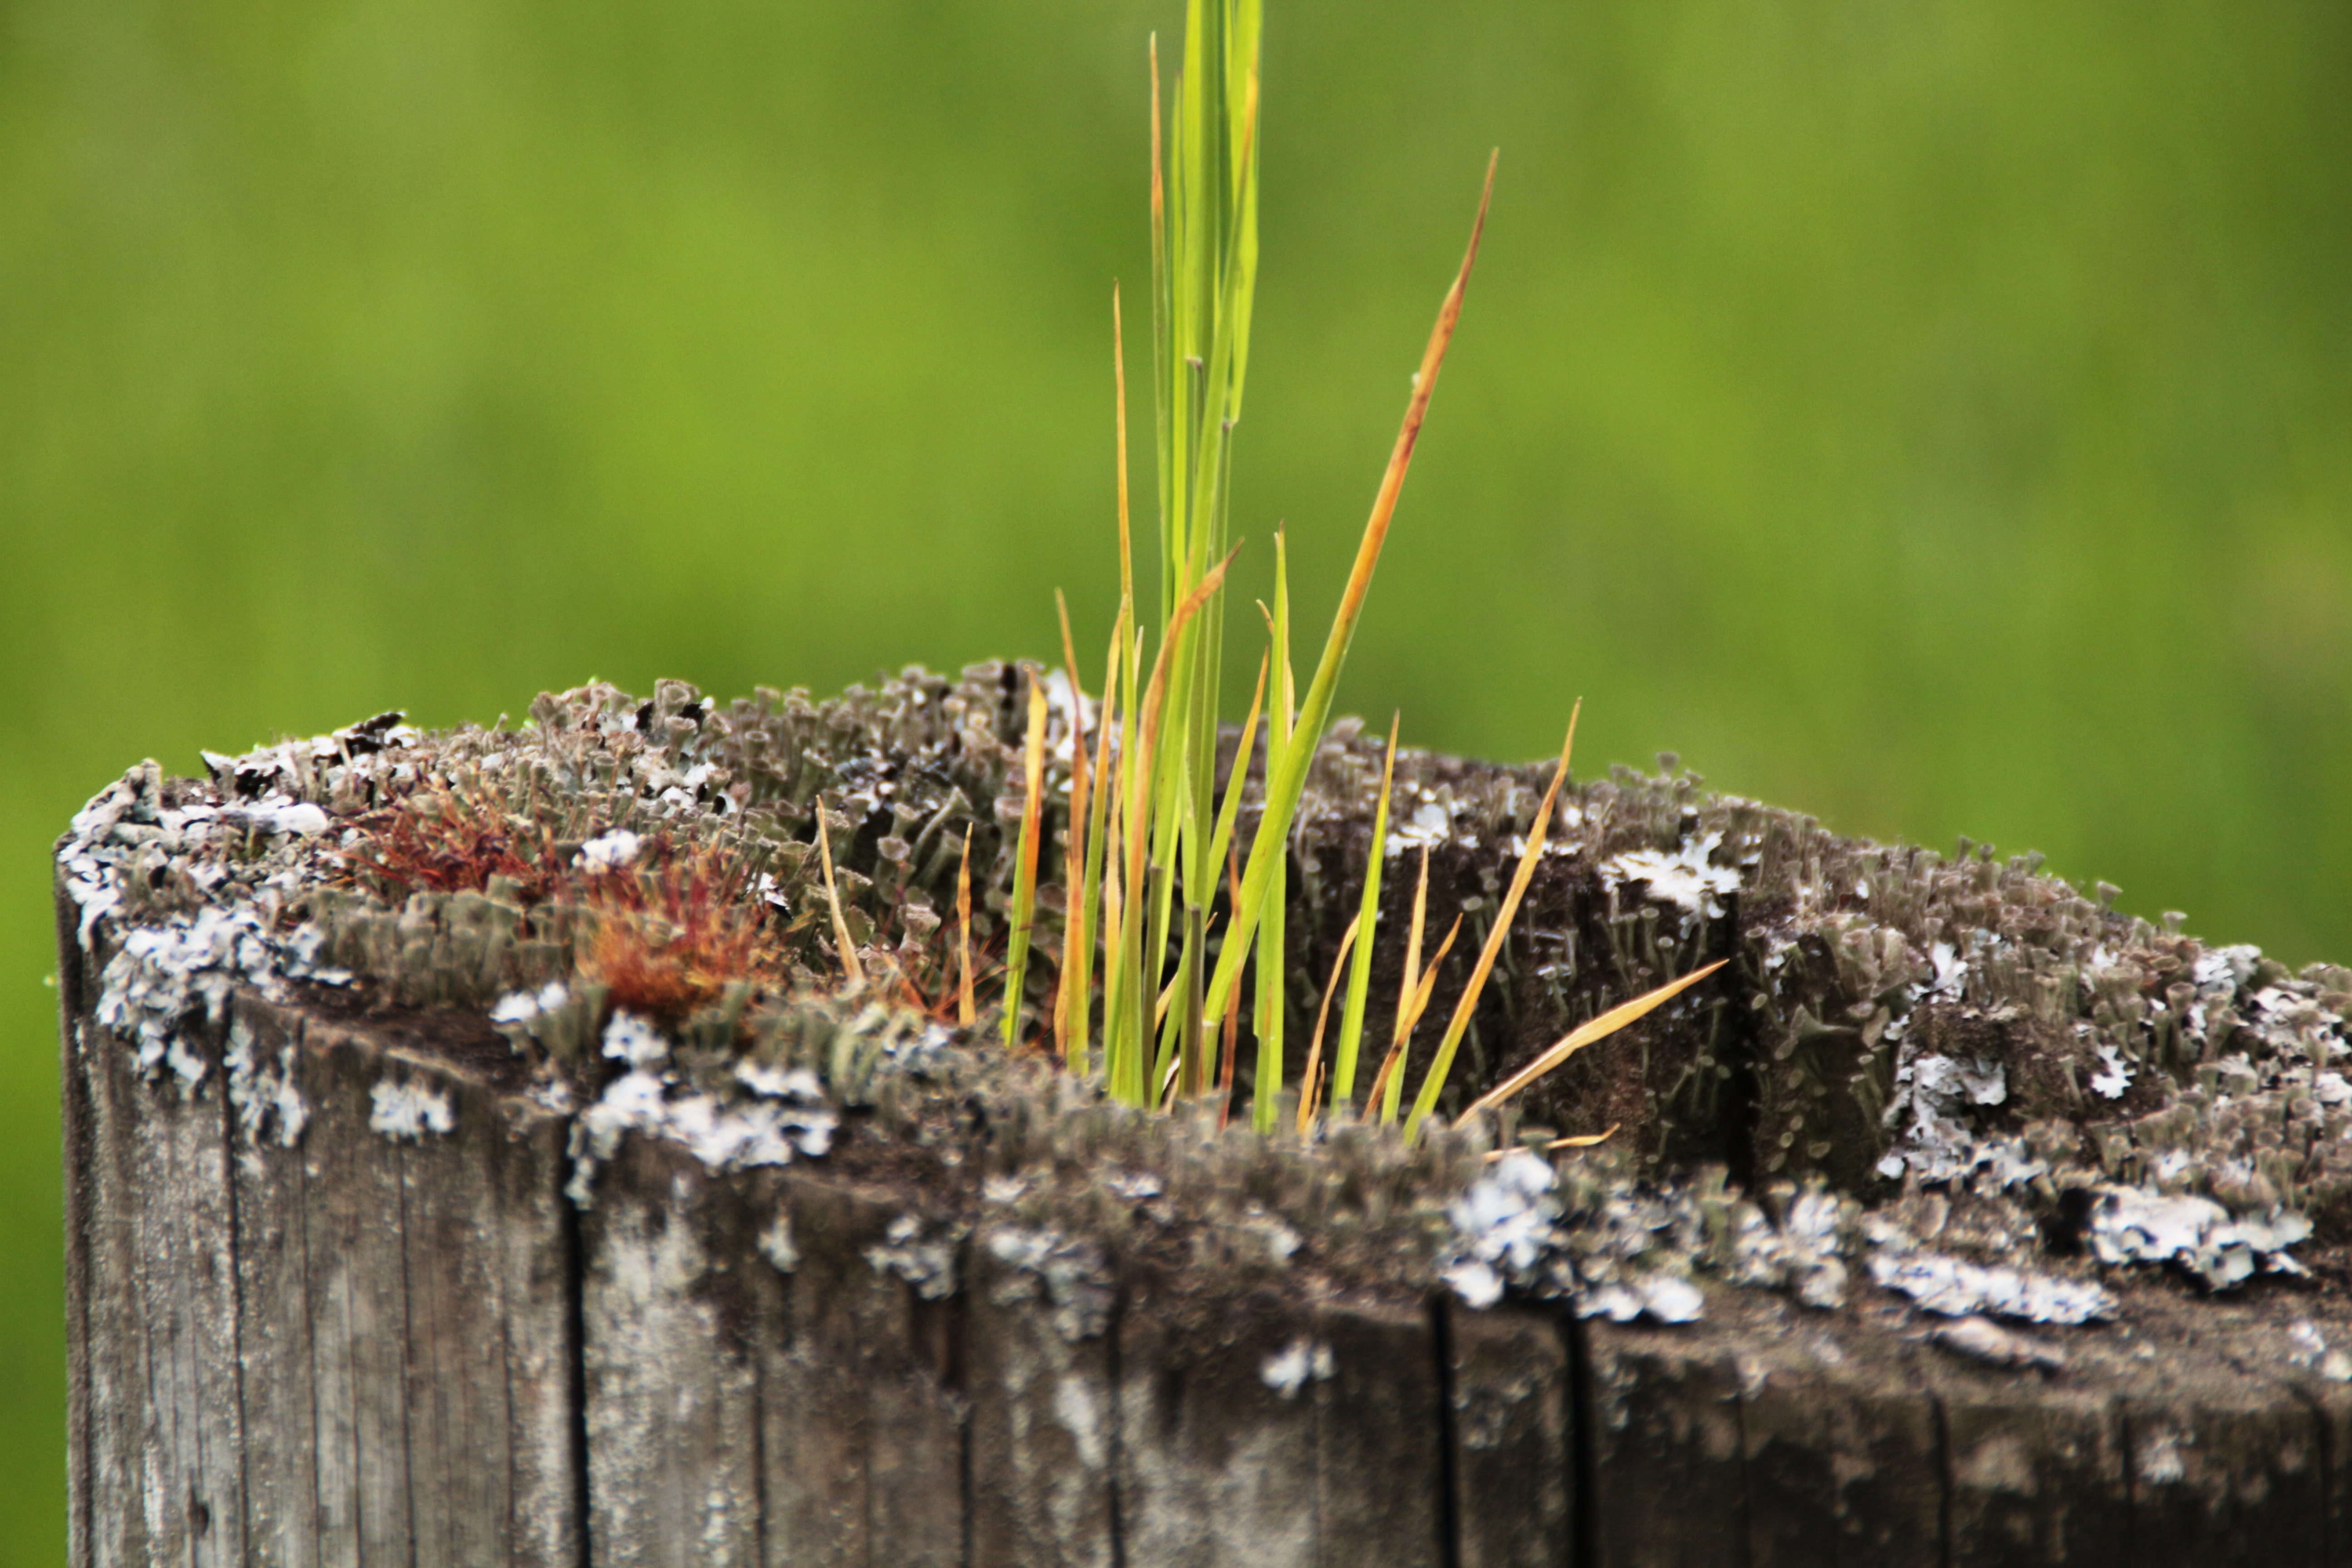
tree, nature, forest, grass, plant, meadow, grain, leaf, flower, wildlife, insect, storm, soil, flora, fauna, close up, wooden structure, logging, macro photography, butt, strains, canceled, grass family